History of Dnipro (city)

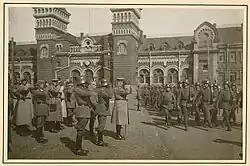
A German military parade in Yekaterinoslav in spring 1918.

The formal tenure of the UPR was brief: on 29 April 1918 intervention by the Central Powers saw the UPR replaced by the more pliant Ukrainian State or Hetmanate. On 18 May 1918 the Hetman of the Ukrainian State, Pavlo Skoropadskyi, ordered the previously nationalized enterprises returned to their former owners, and with the assistance of Austro-Hungarian troops the new authorities suppressed labor protest.